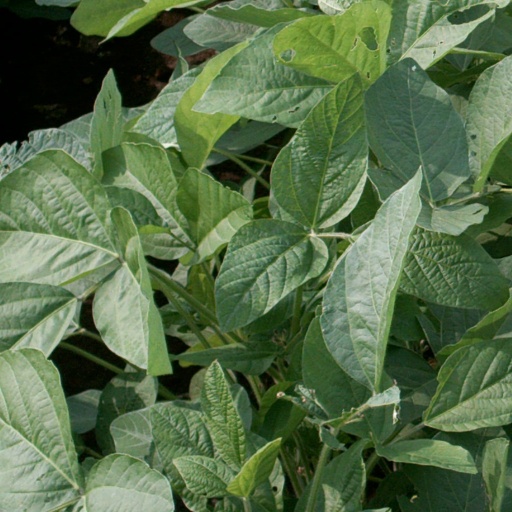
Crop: soybean